Indian natural history

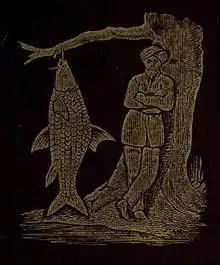
Cover of the "Rod in India" by H S Thomas, 1897

The study of fish in India was also initially restricted to that which was of commercial value. Sport fishing was also popular but restricted to major hill areas. Not much is documented of the sport fishing beyond record catches reported in the Journal of the Bombay Natural History Society. Notable publications on the fishes of India were made by Sir Francis Day (1829–1889), Captain Robert Cecil Beavan (1841–1870) and Francis Buchanan-Hamilton (1762–1829). Some works on sport fishing were also published with several notable works by Henry Sullivan Thomas.